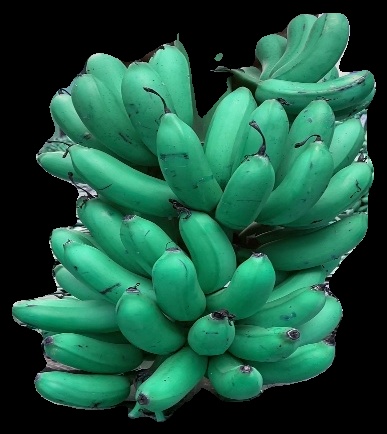
Variety: rasbale
Grade: grade1